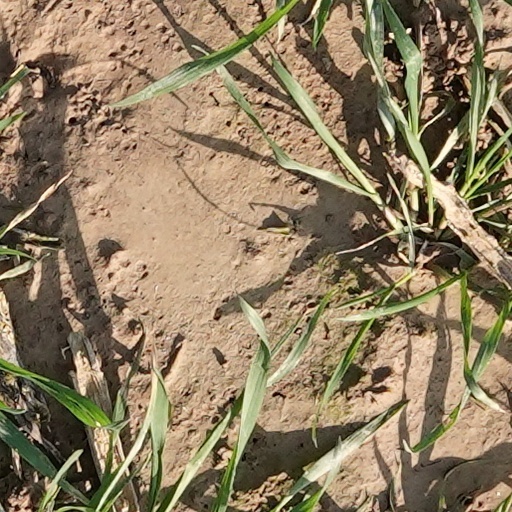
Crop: wheat